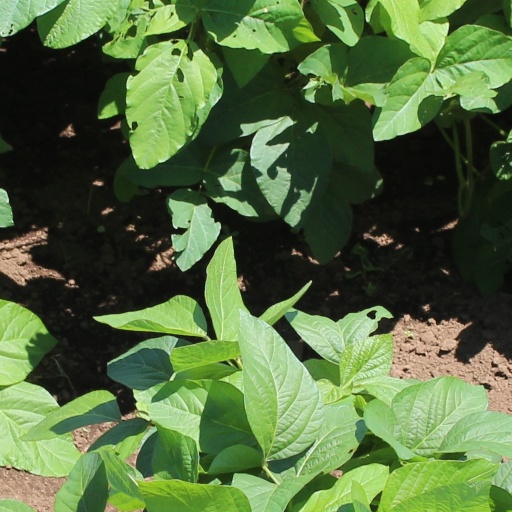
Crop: soybean